Sky position (RA, Dec in degrees): 201.434, 12.959
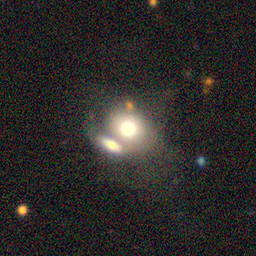
Galaxy morphology: Merging Galaxies